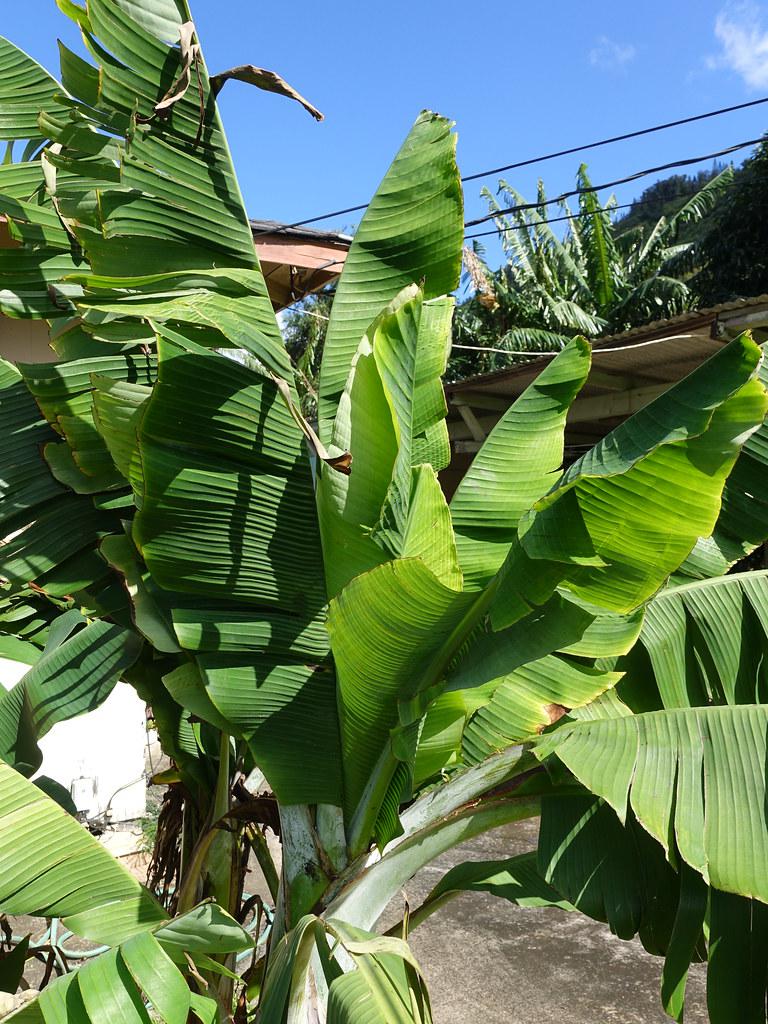
Plant: Banana
Disease: banana bunchy top